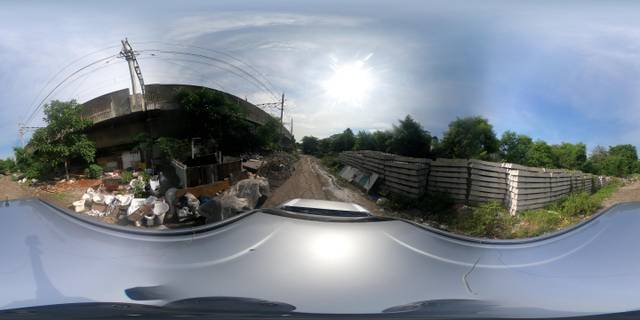
Region: Indonesia
Coordinates: -6.215, 106.855